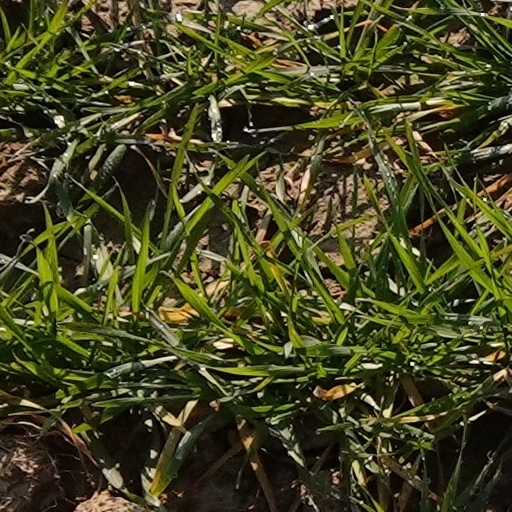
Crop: wheat